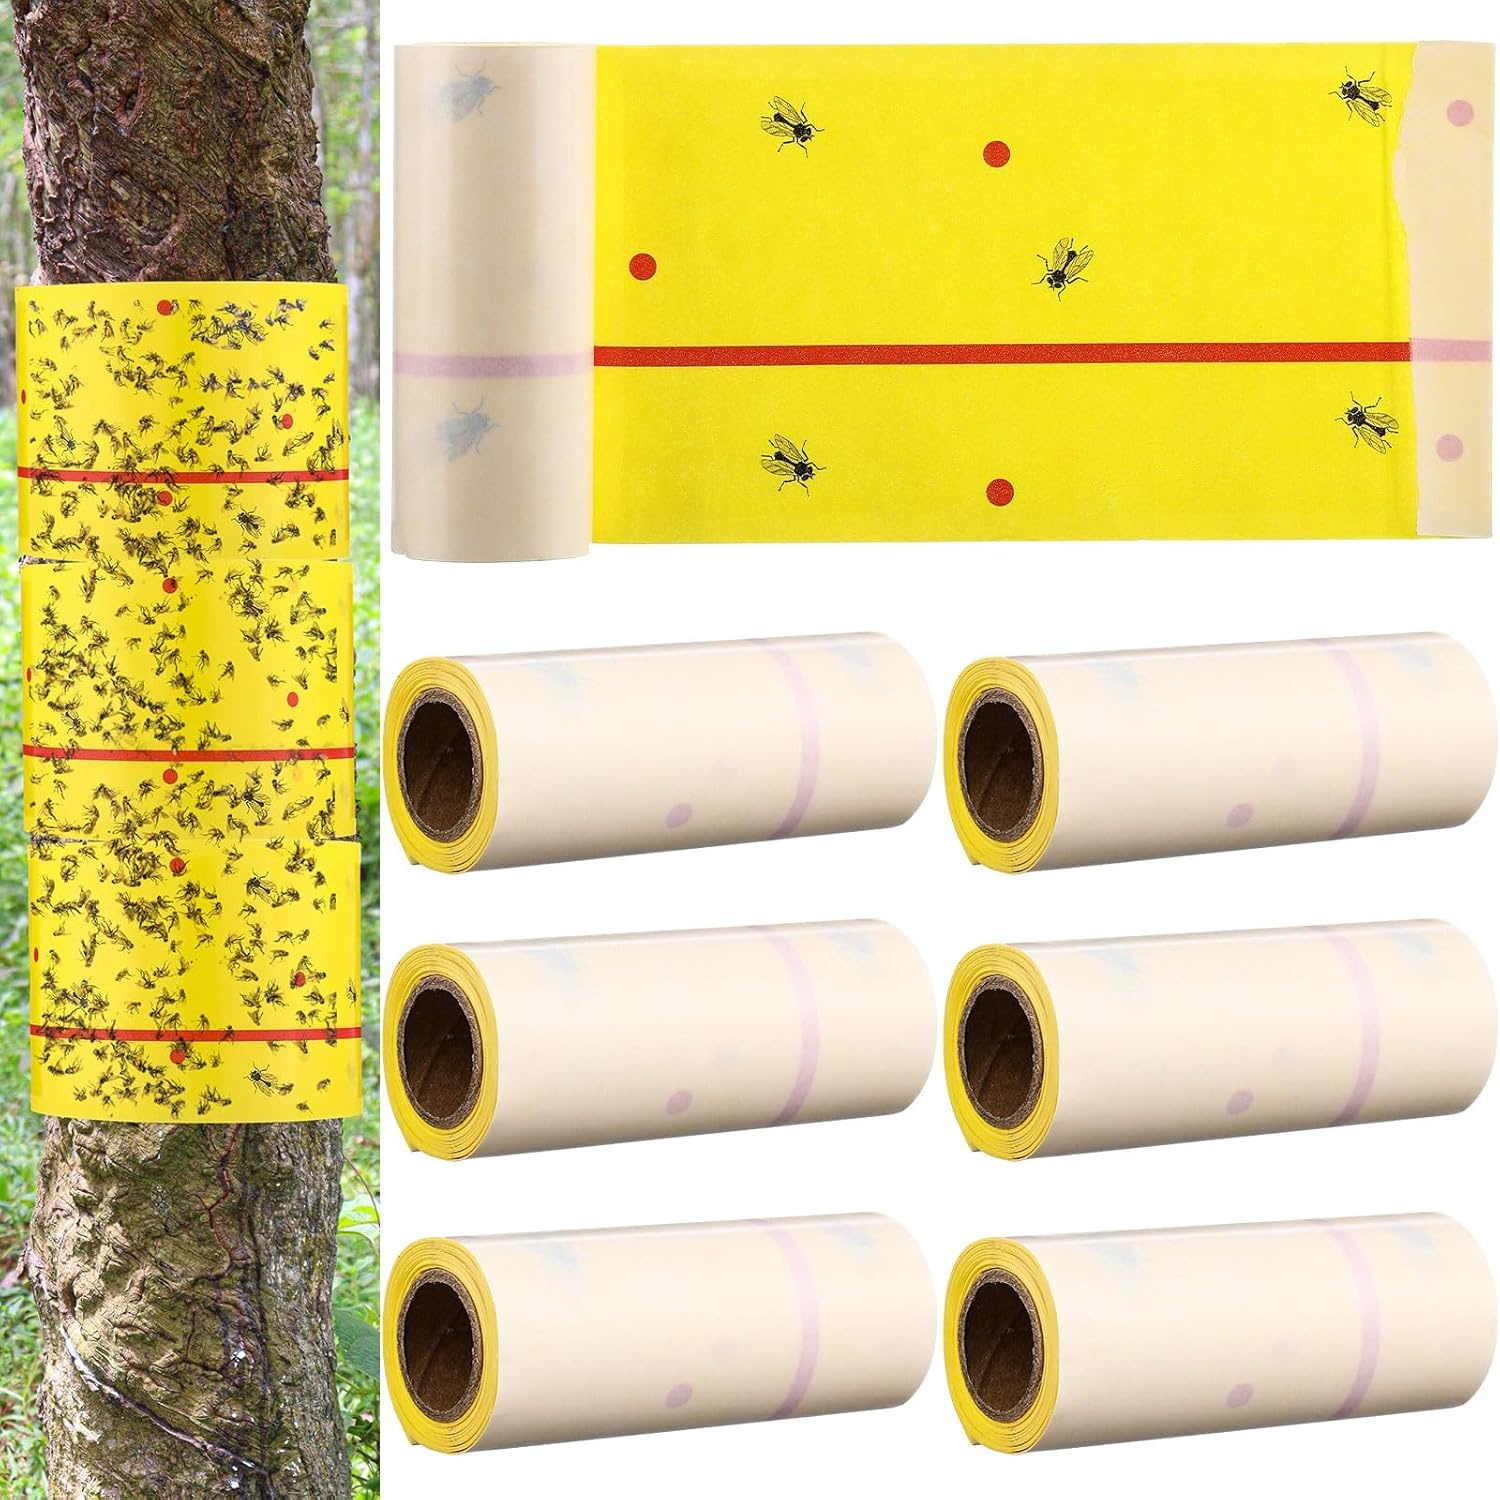
Qualirey 6 Rolls Spotted Lantern Fly Traps 30 Feet Each Roll Fly Tree Trap Sticky Strips Outdoor Fruit Glue Strips Disposable Tape Indoor Paper Sheets for Protecting Trees (Yellow)
Overview Brand : Qualirey Color : Yellow Product Dimensions : 12.2"L x 5.12"W x 1.97"H Number of Pieces : 6 Is Electric : No Unit Count : 6.0 Count About this item Ample Supplies for Long Term Use: each package comes with 6 rolls of fly tree traps; This ample supply ensures that you have enough inventory to last you for an entire season; It makes it possible to cover a large area in your space, meeting both your daily and replacement needs Large Size for Increased Efficiency: stand out with our fruit fly glue trap which measures about 5 inches/ 12.5 cm wide and 30 ft/ 9.2 m long; This spacious size presents a larger surface area to catch as many invasive lantern flies, moths or other flying insects as possible, providing you with a highly effective solution to meet the health needs of your trees User Friendly and Safe to Use: our fly trap features a user friendly design that ensures straightforward usage; It is safe and reliable, just wrap it around the trunk at an appropriate height to avoid pets, ensuring instant trapping of flies or harmful flying insects who attempt to climb trees Long Lasting and Durable Material: the spotted lantern fly tape is crafted from thick glue and waterproof paper, ensuring its long and reliable lifespan; Once insects are caught, the adhesive of the outdoor fly proof tape prevents their escape, protecting your garden plants from harm Multifunctional and Widely Applicable: our spotted lantern fly sticky traps are suitable for a wide range of environments; From kitchens to courtyards, farms, stables, fruit stands, orchards, gardens, greenhouses, and food storage rooms, they offer a suitable solution where annoying flies are prevalent; Ideal for garden lovers and homeowners alike
Brand: Acomfortablehomestartshere
Category: Home & Garden > Household Supplies > Pest Control > Pest Control Traps > Glue Traps